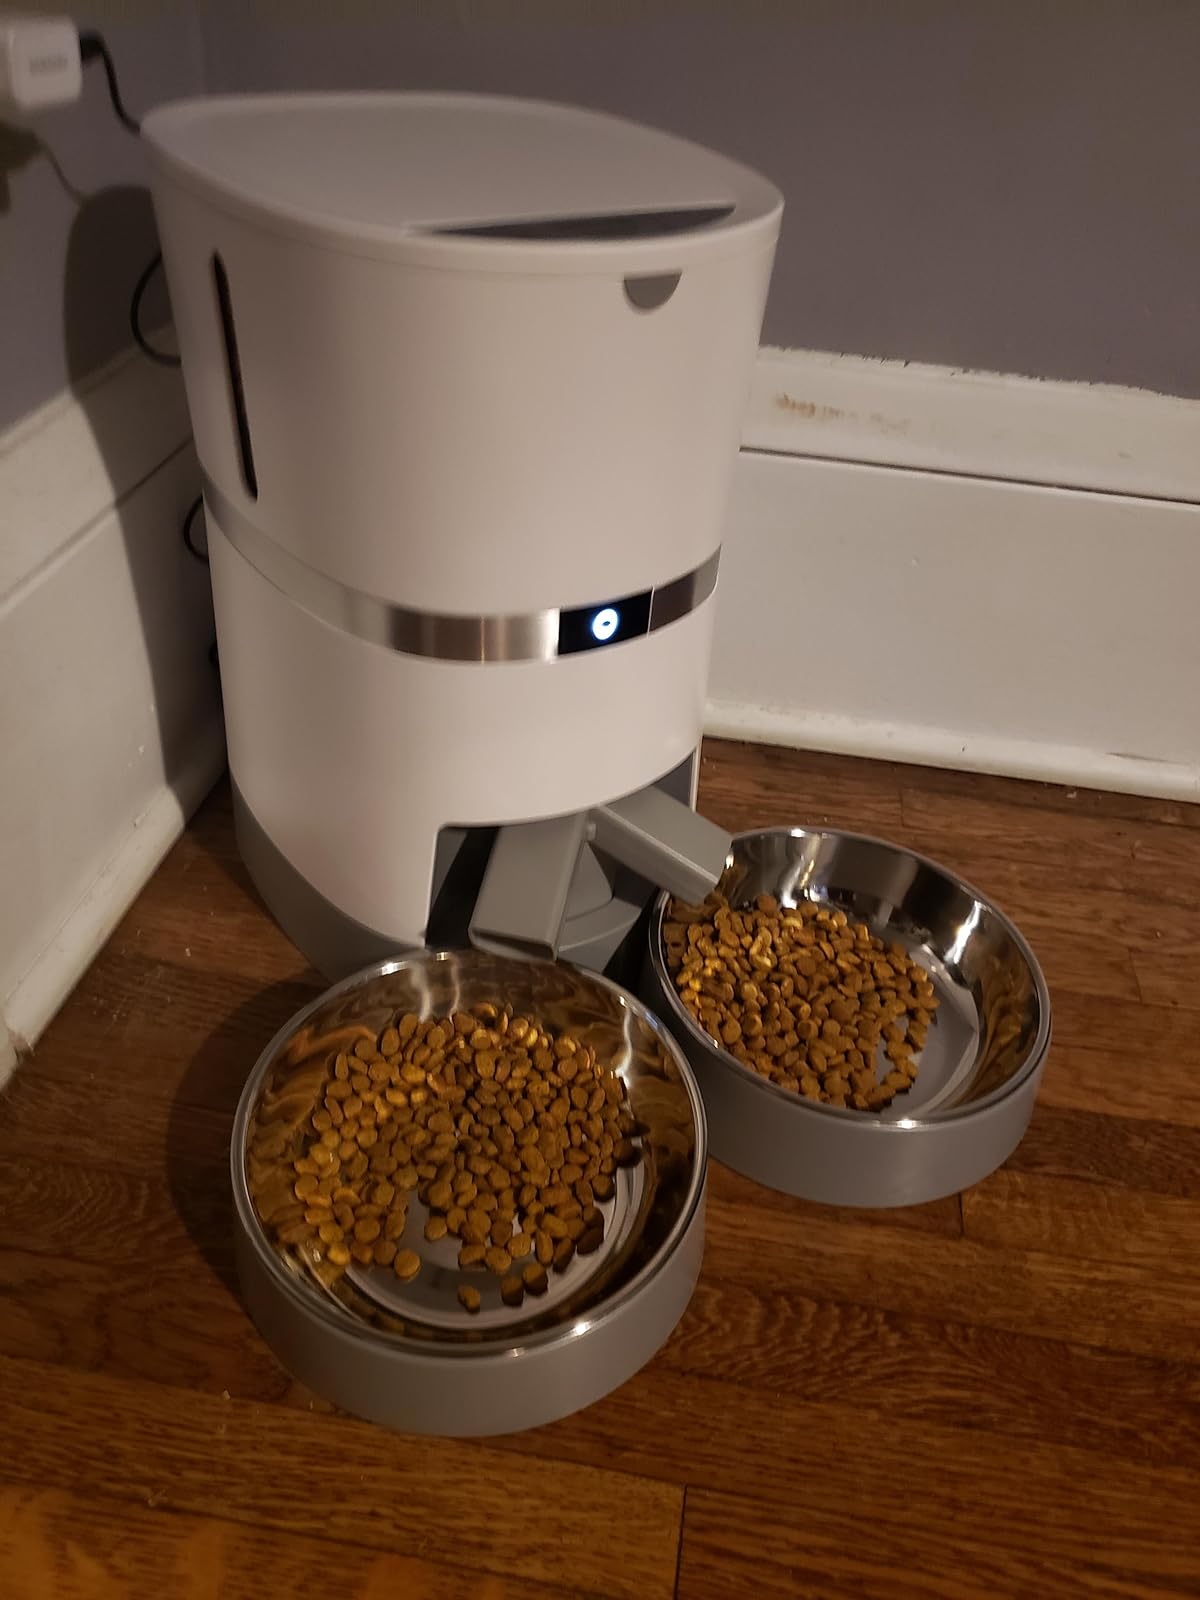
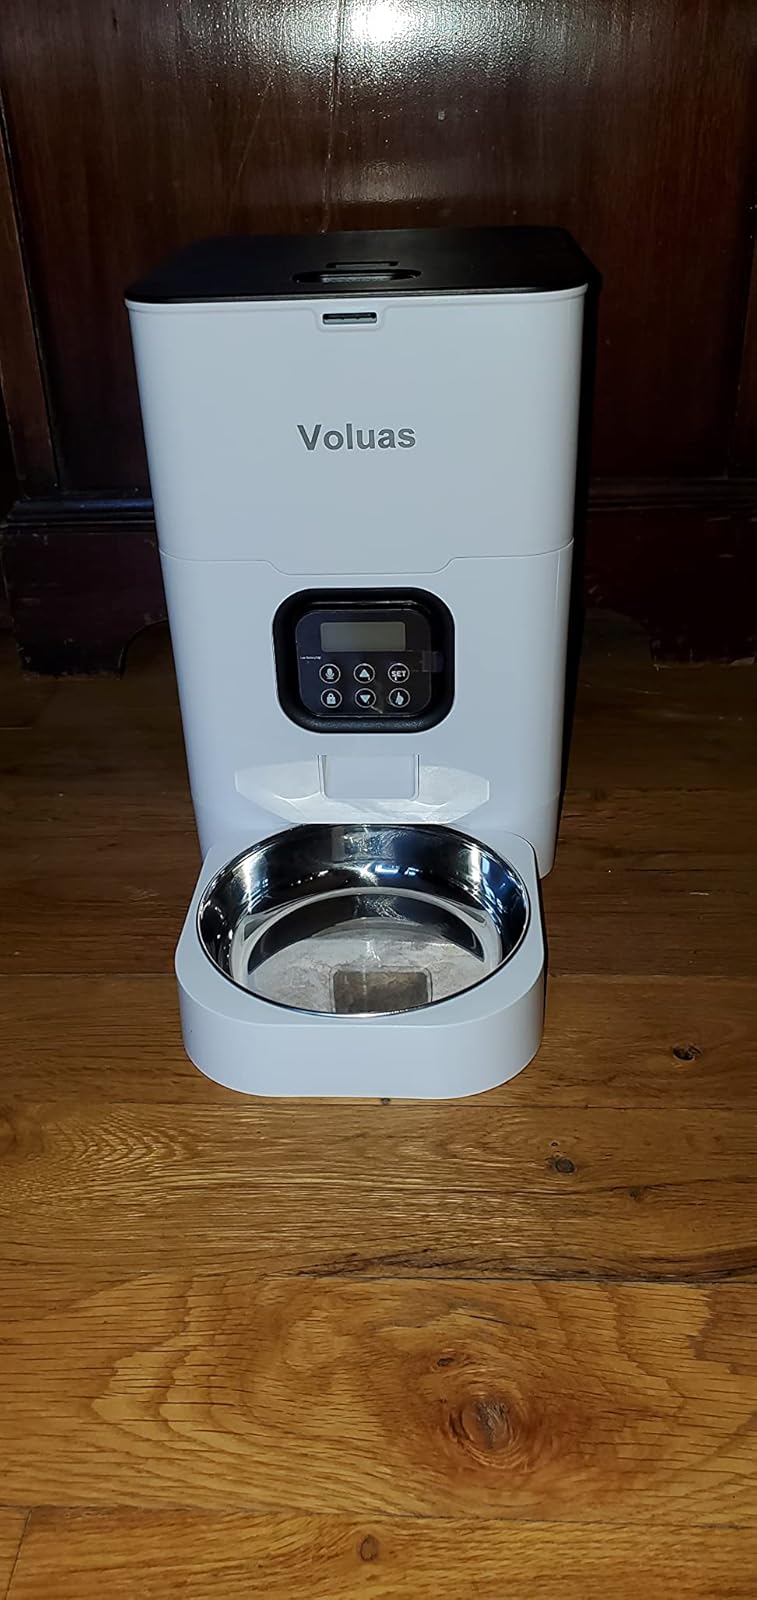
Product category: items_feeder
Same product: no